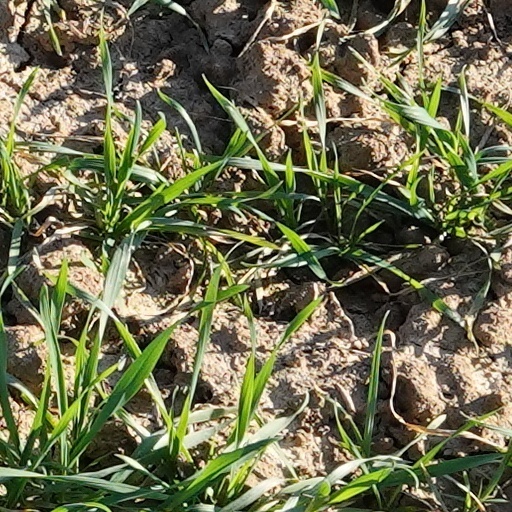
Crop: wheat